La Roche-Mabile

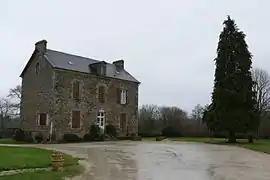
The town hall in La Roche-Mabile

La Roche-Mabile is a commune in the Orne department in north-western France.